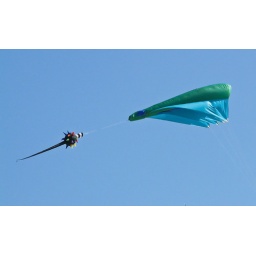
New giant kites and spikey balls in shades of green and blue